SheZow

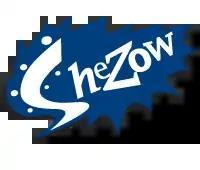

SheZow is an animated superhero comedy television series created by Obie Scott Wade. Inspired by "Shazam!", the series features the adventures of a boy who inadvertently inherits the role of a superheroine, which imposes an explicitly feminine theme to his costumed appearance and equipment. It began airing on Network Ten in Australia on 15 December 2012. The series is aimed at children from 6 to 11 years old. Produced by Moody Street Kids and Kickstart Productions, it is distributed by DHX Media, and funded in part by Film Victoria. It was designed by Australian artist Kyla May.